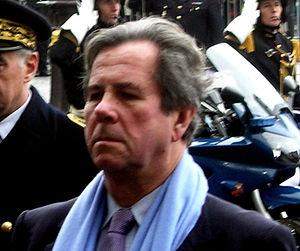
Le gouvernement Alain Juppé (1) est le gouvernement de la République française du 17 mai 1995 au 7 novembre 1995. Premier gouvernement du premier mandat du président de la République Jacques Chirac, il est dirigé par Alain Juppé.
Le gouvernement Alain Juppé (2) est le gouvernement de la République française du 7 novembre 1995 au 2 juin 1997. Deuxième gouvernement du premier mandat du président de la République Jacques Chirac, il est dirigé par Alain Juppé. Il s'agit du 26ᵉ gouvernement de la Vᵉ République française.